The Great God Pan

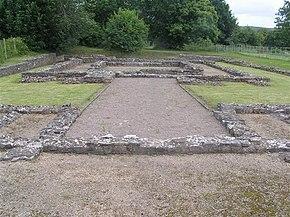
Arthur Machen credited his childhood visits to the ruined Roman temple at Caerwent ("pictured"), which he believed was dedicated to the god Nodens, as his inspiration for "The Great God Pan".

Machen's lifelong fascination with occultism began after he read an article on alchemy in an edition of Charles Dickens's periodical "Household Words" belonging to his father, a clergyman. In his 1922 autobiography, "Far Off Things", Machen wrote that "The Great God Pan" was inspired by the times he visited the Usk, a Welsh river, and the Welsh towns of Caerleon on the Usk and Caerwent as a boy; all of these places had been settled by the Romans. He wrote that "strange relics" were frequently found at Caerwent from the ruined temple of "Nodens, god of the depths".